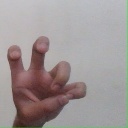
अक्षर: छ